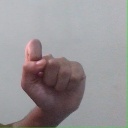
अक्षर: घ